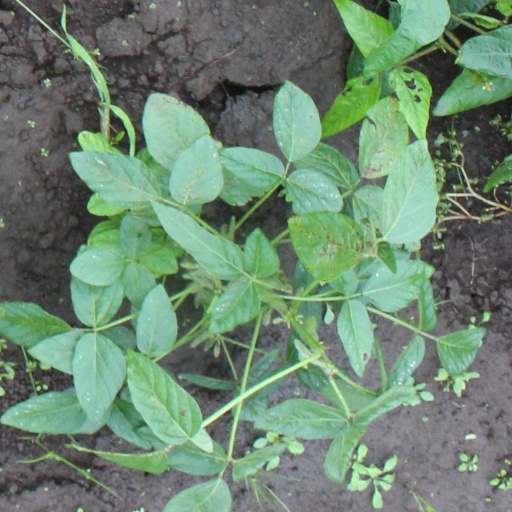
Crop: soybean